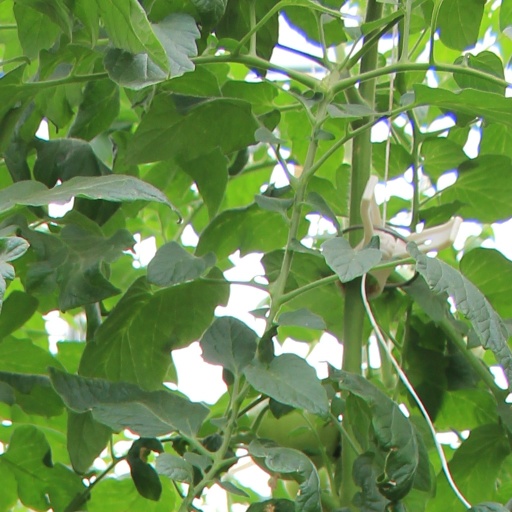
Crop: tomato